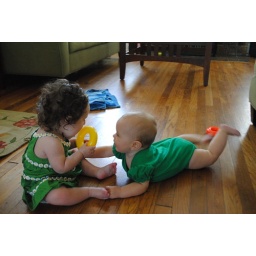
girls in green